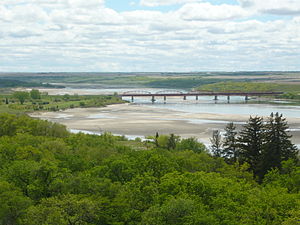
South Saskatchewan River / Øer
Bro med  Highway 15 nær Outlook
South Saskatchewan River er en 1.392 lang flod i Canada der løber gennem provinserne Alberta og Saskatchewan.